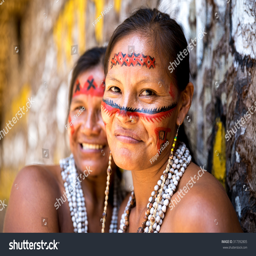
native women smiling at an indigenous tribe